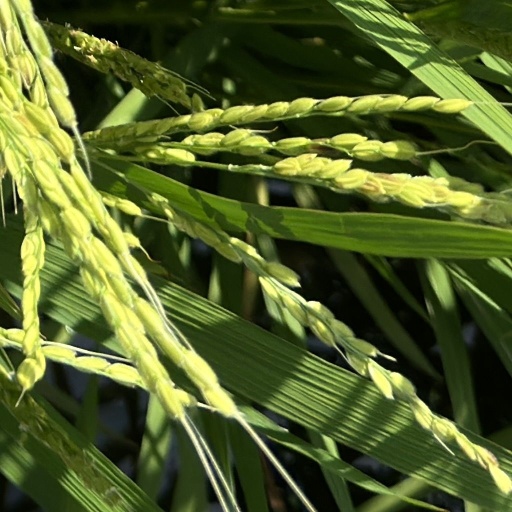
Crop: rice